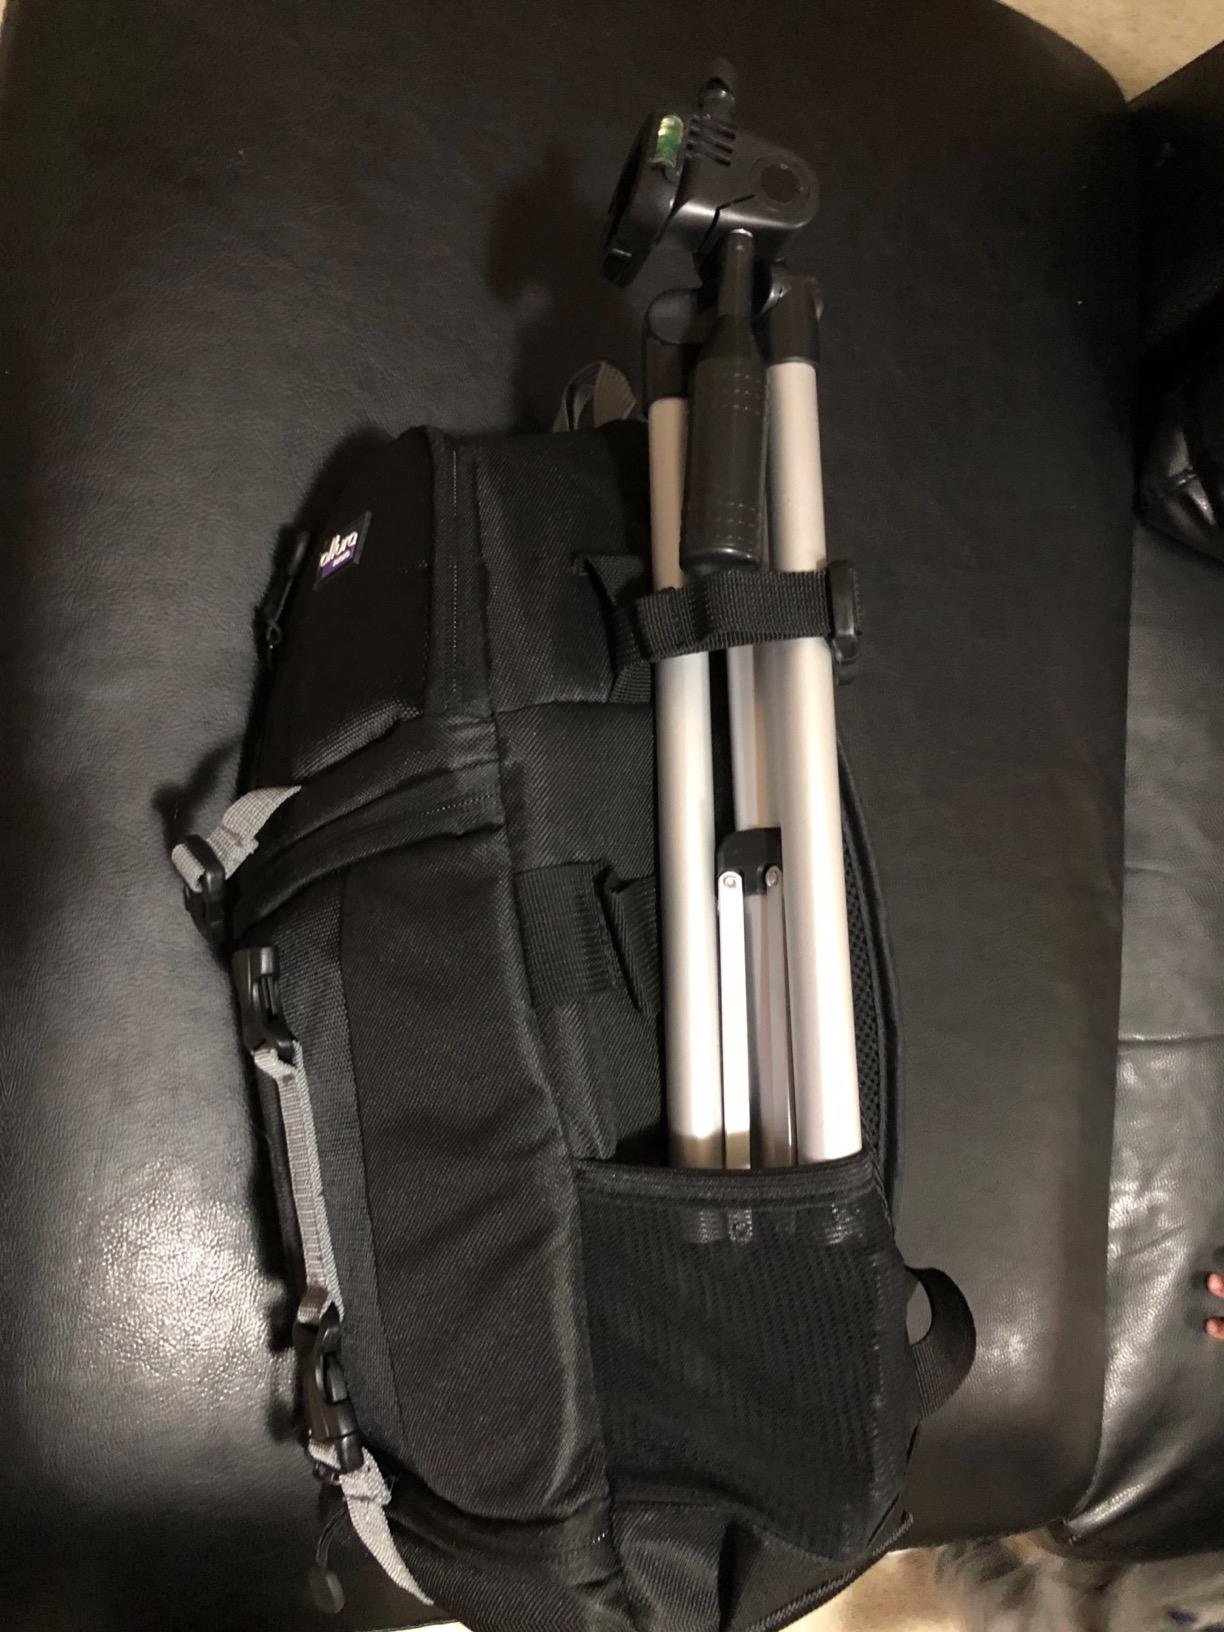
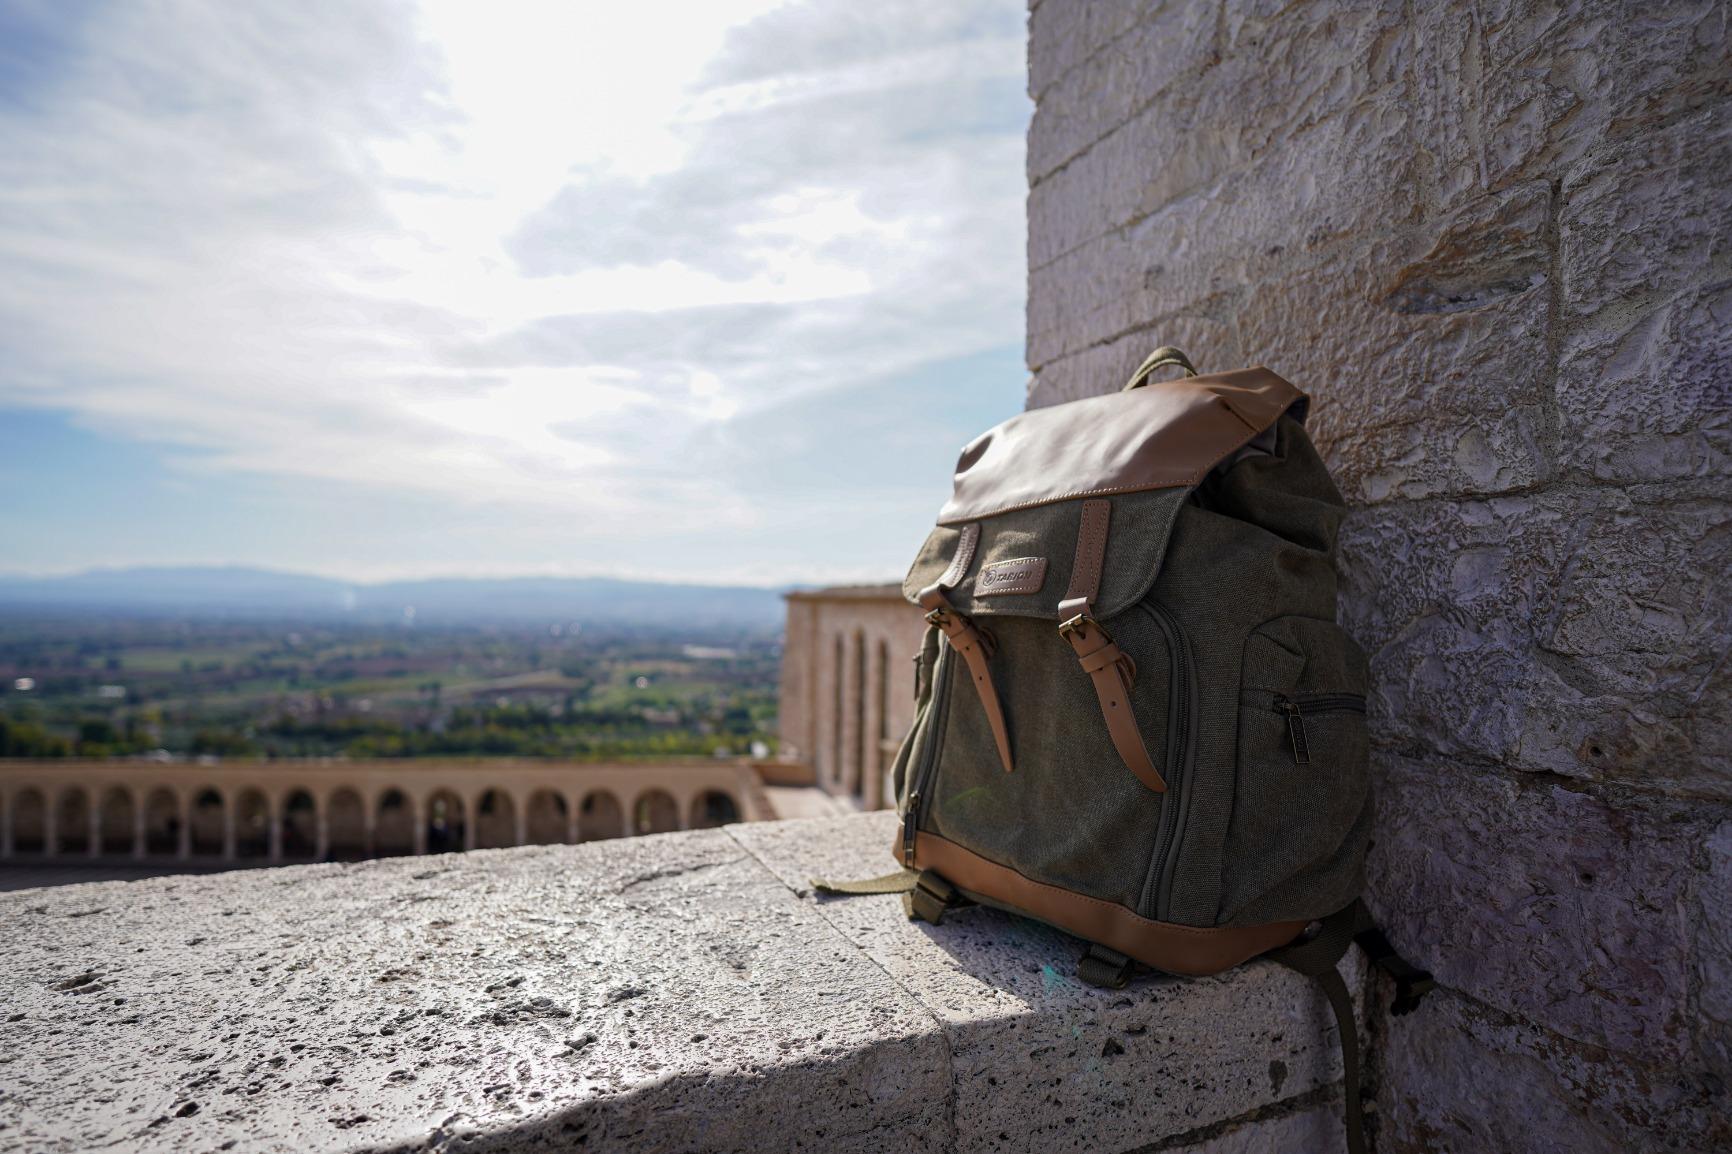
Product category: bag
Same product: no